Doug Rollerson

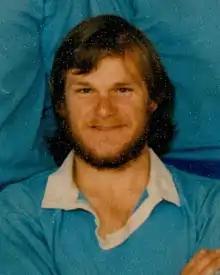
Rollerson in 1978

Douglas Leslie Rollerson (14 May 1953 – 3 May 2017) was a New Zealand rugby union and rugby league player, and rugby union executive.